Italy at the World Athletics Relays

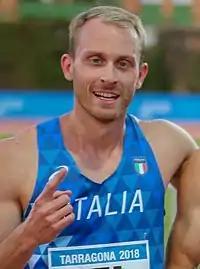
Matteo Galvan.

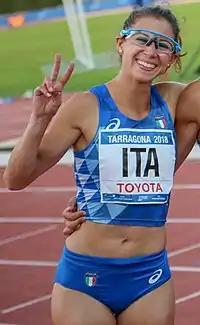
Irene Siragusa.

17 athletes, 6 men and 11 women, was selected for the event, for the composition of four teams: the 4 × 100 m men and women, the 4 × 400 m women. The 4 × 200 m men did not start.